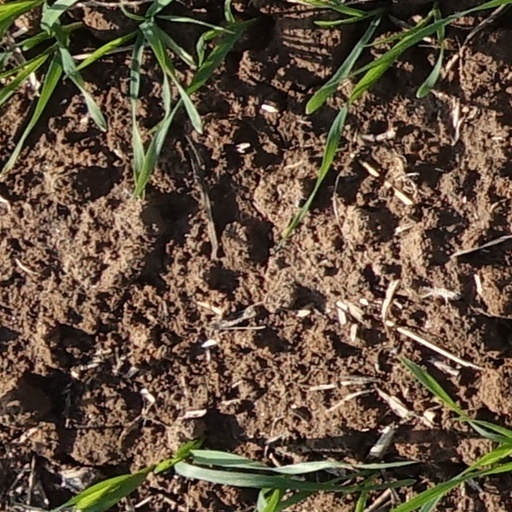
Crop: wheat